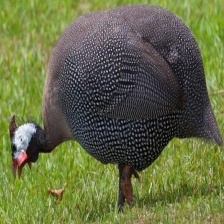
Species: GUINEAFOWL
Scientific name: NUMIDIDAE